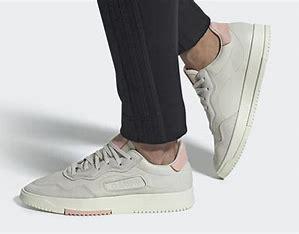
Brand: Adidas
Model: SC Premiere